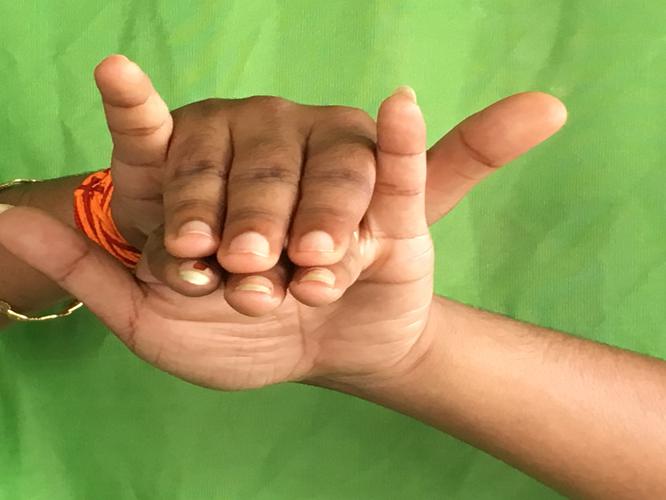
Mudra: Varaha
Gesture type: double_hand